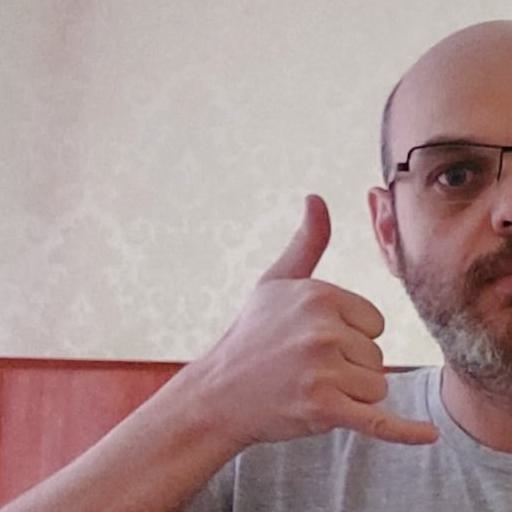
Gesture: call